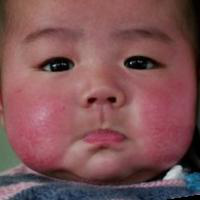
Age group: age 01-10